John Stuart of Inchbreck

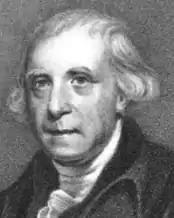
Prof John Stuart of Aberdeen University

Prof John Stuart of Inchbreck FRSE FSA(Scot) (1751–1827) was an 18th/19th century Scottish scholar. He was one of the joint founders of the Royal Society of Edinburgh in 1783.